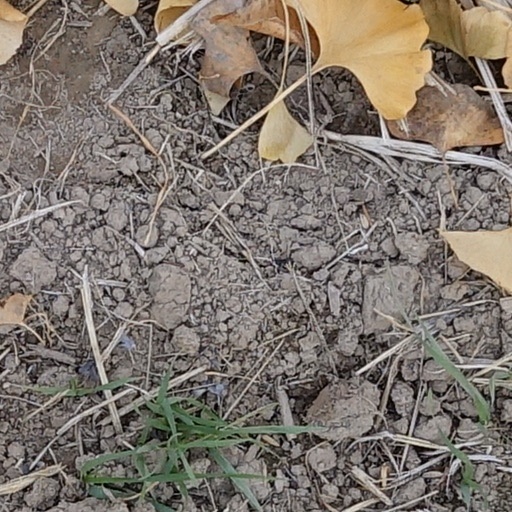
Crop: wheat